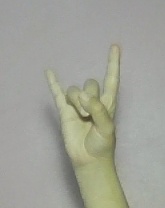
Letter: la